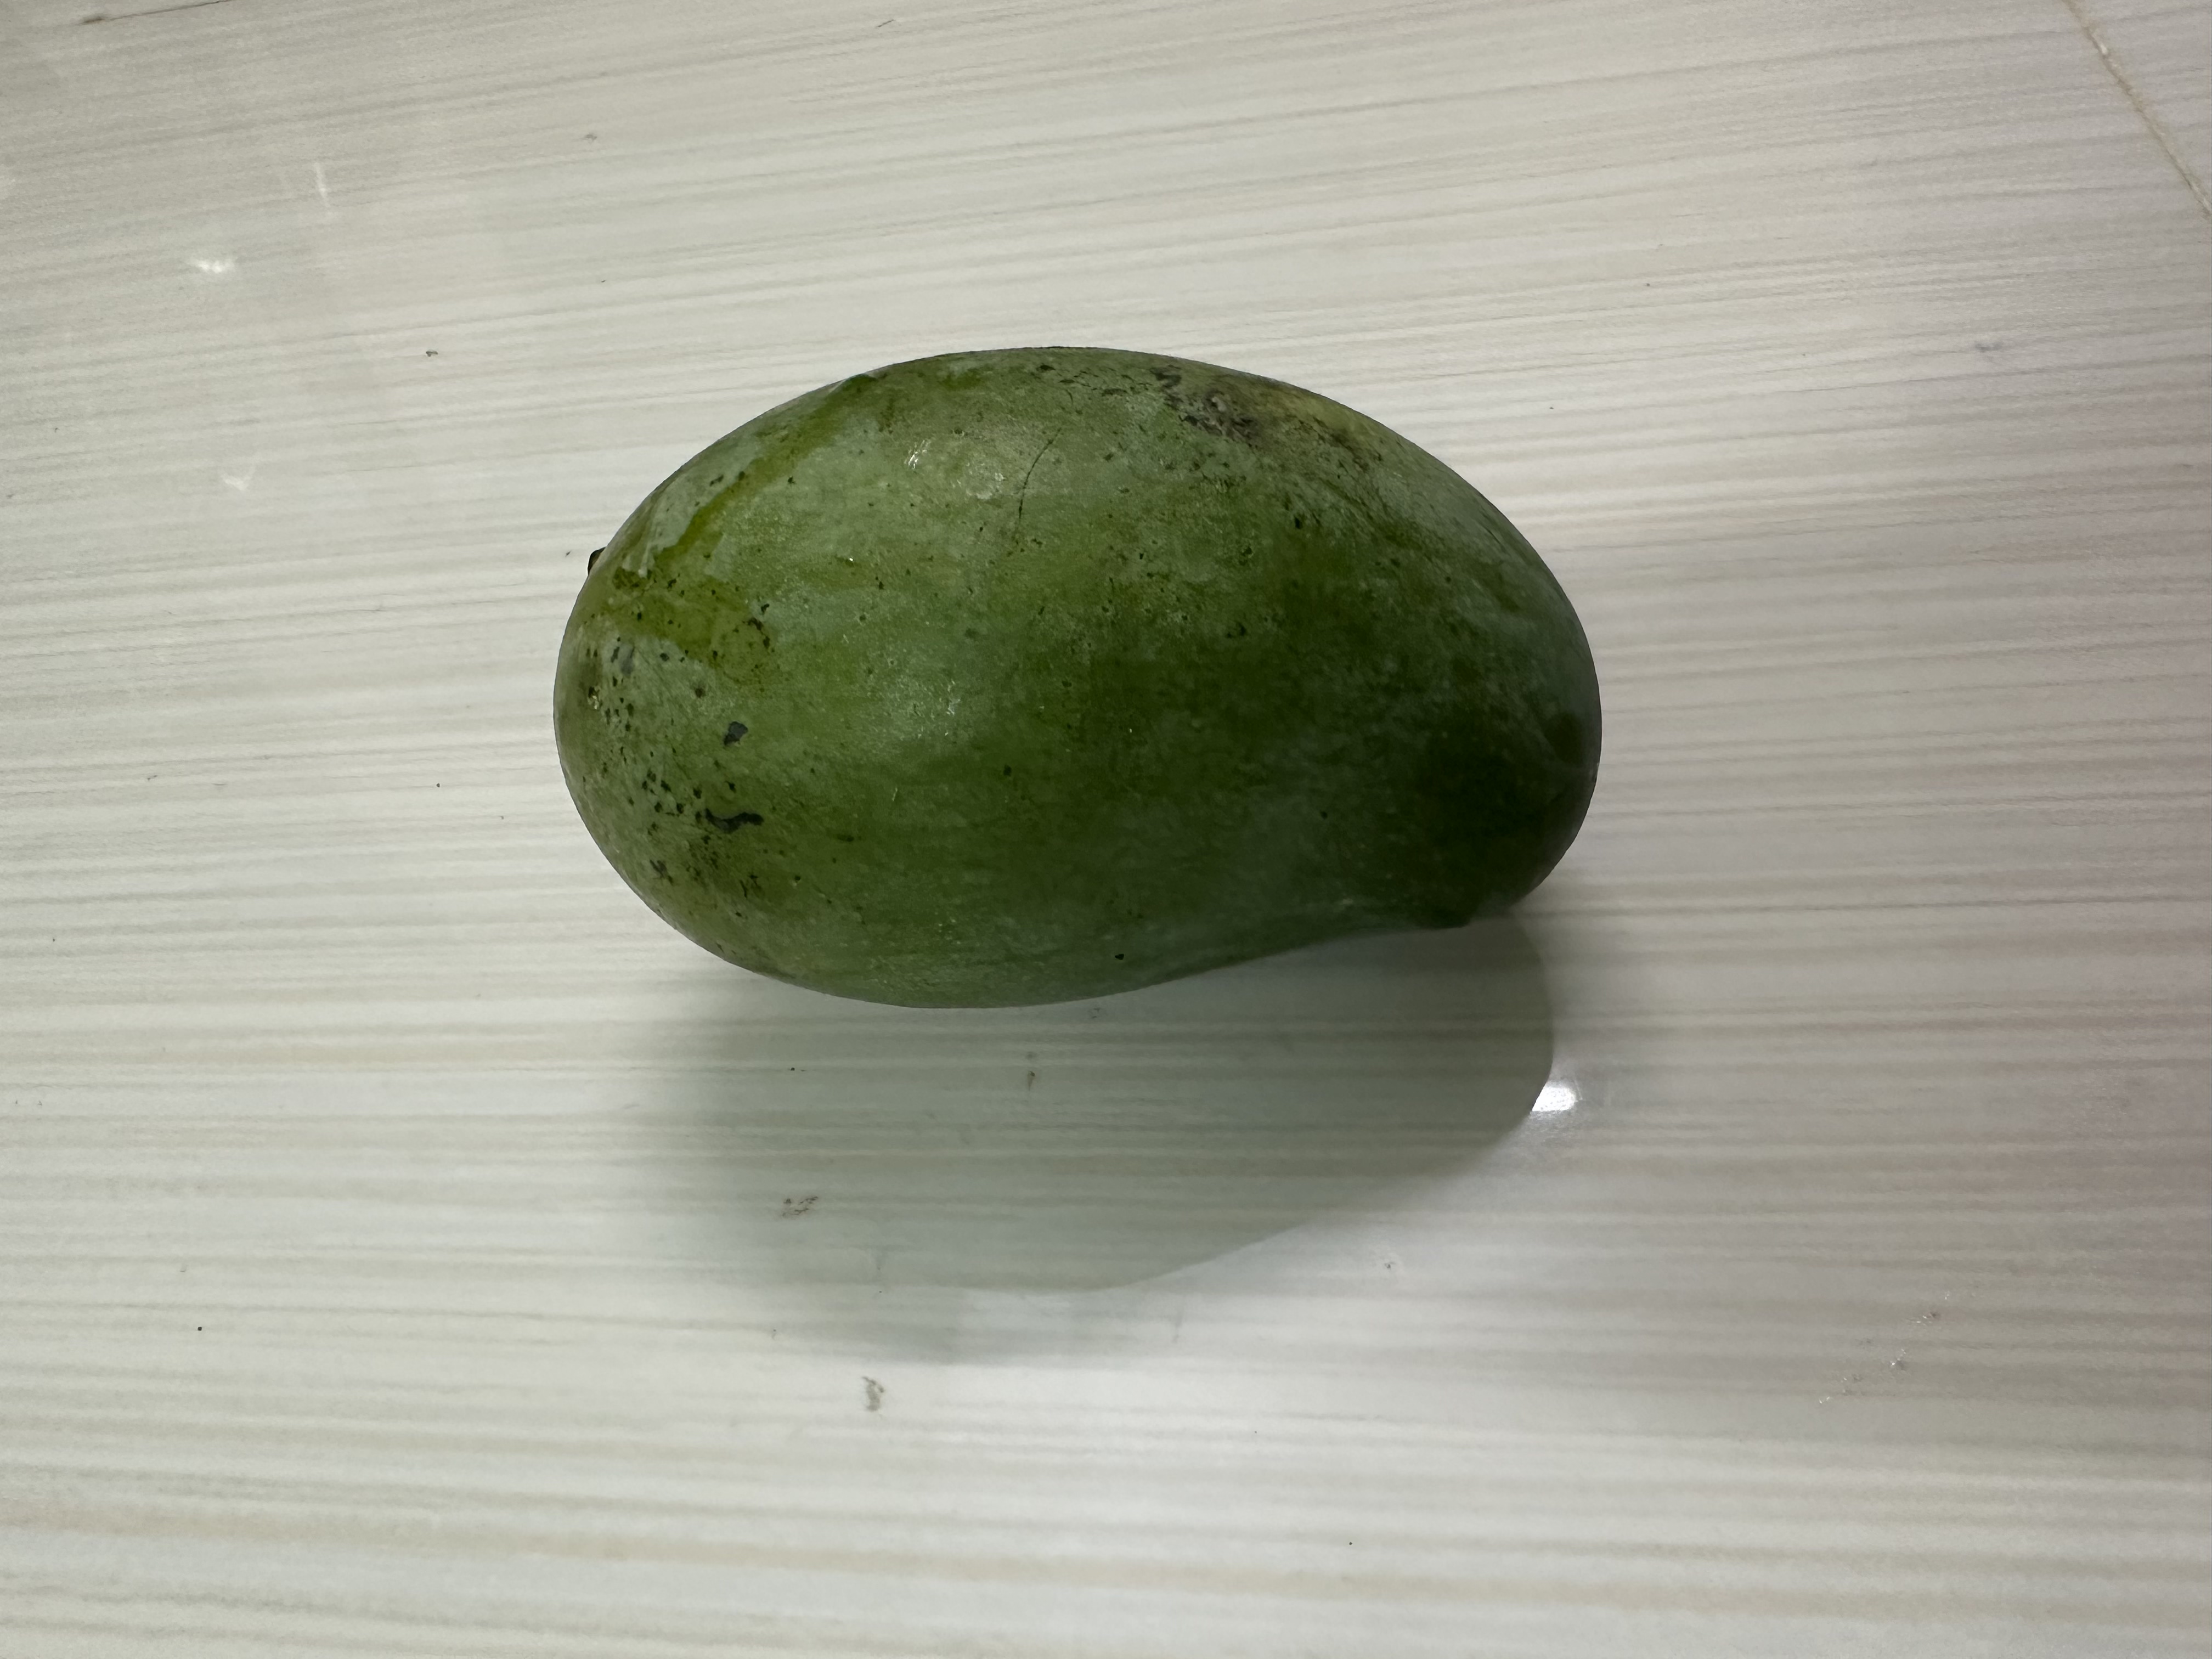
Mango variety: Amrapali